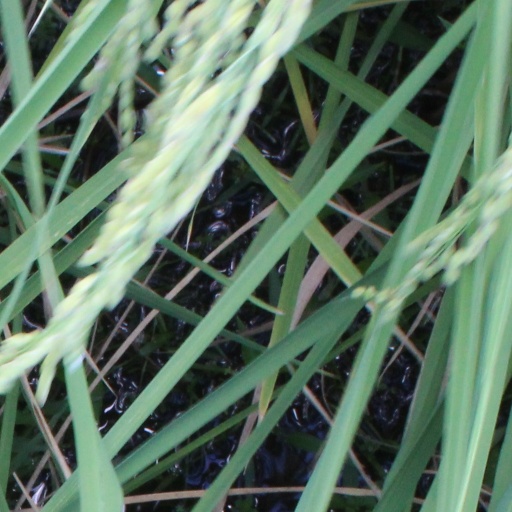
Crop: rice